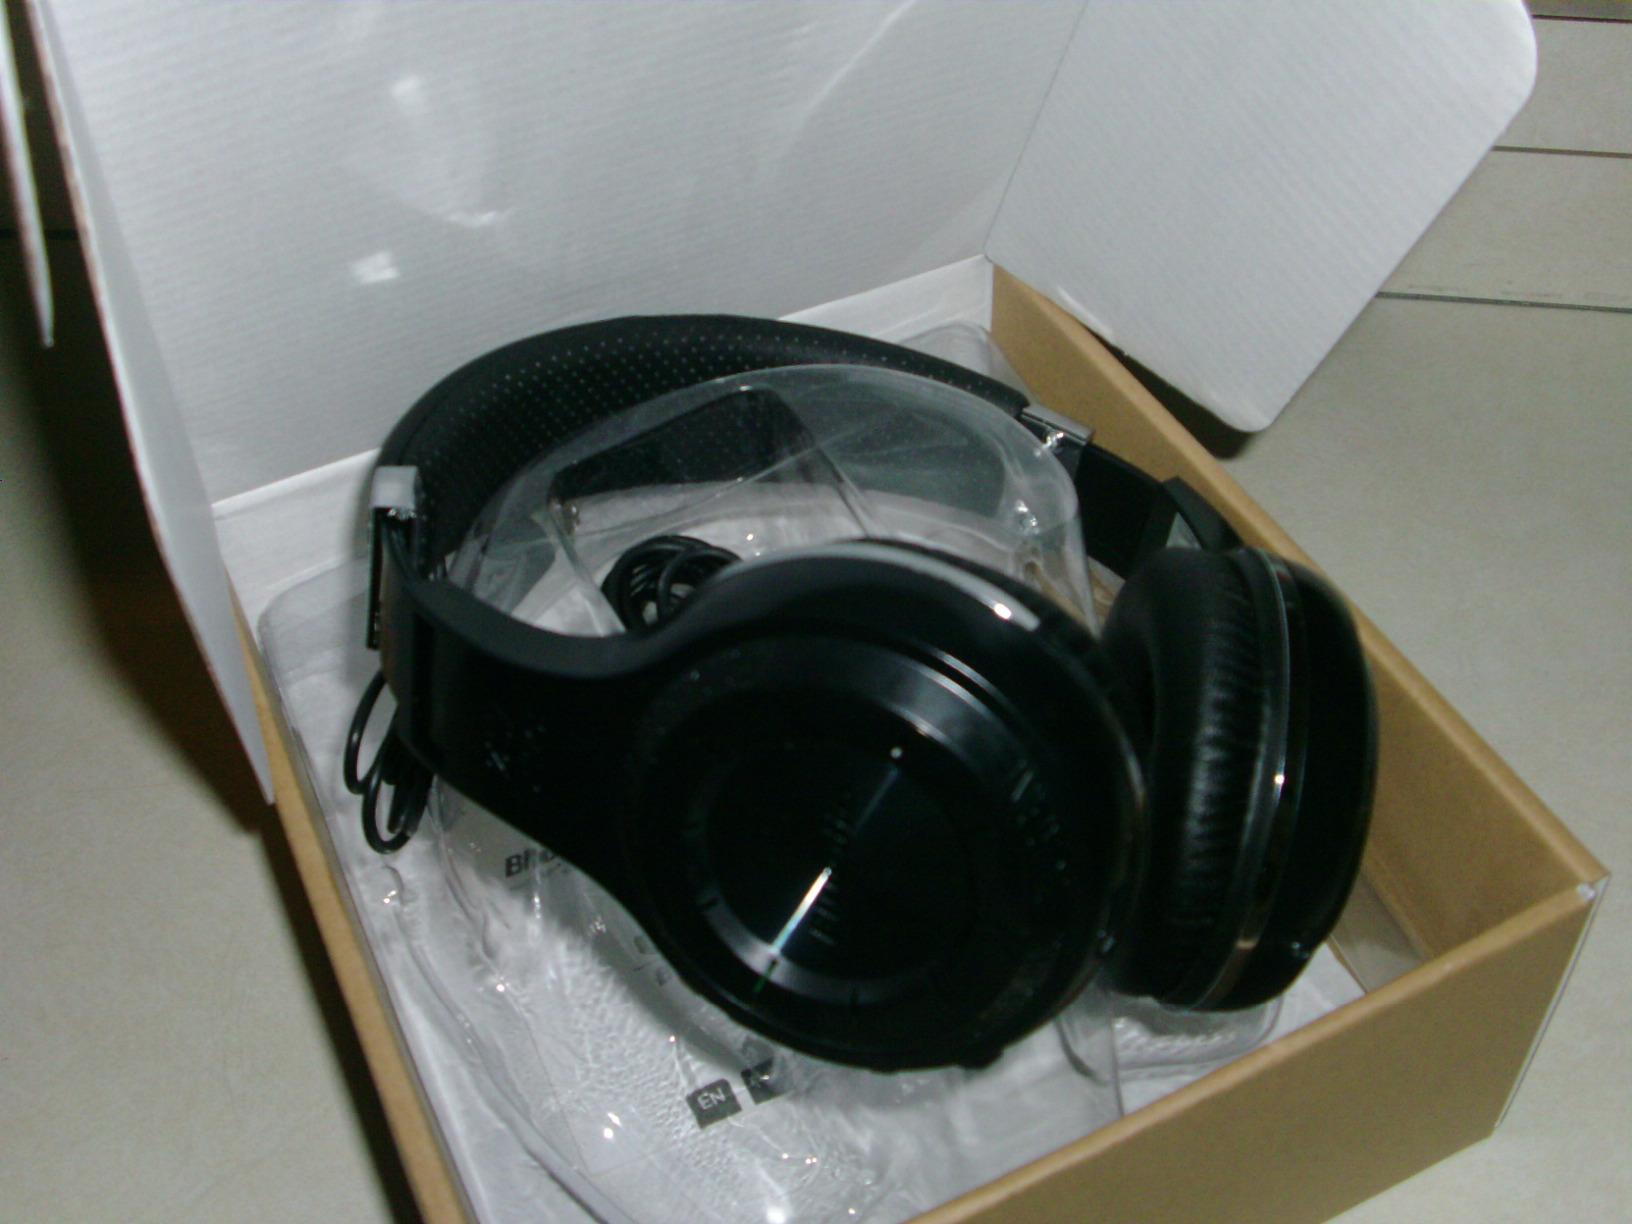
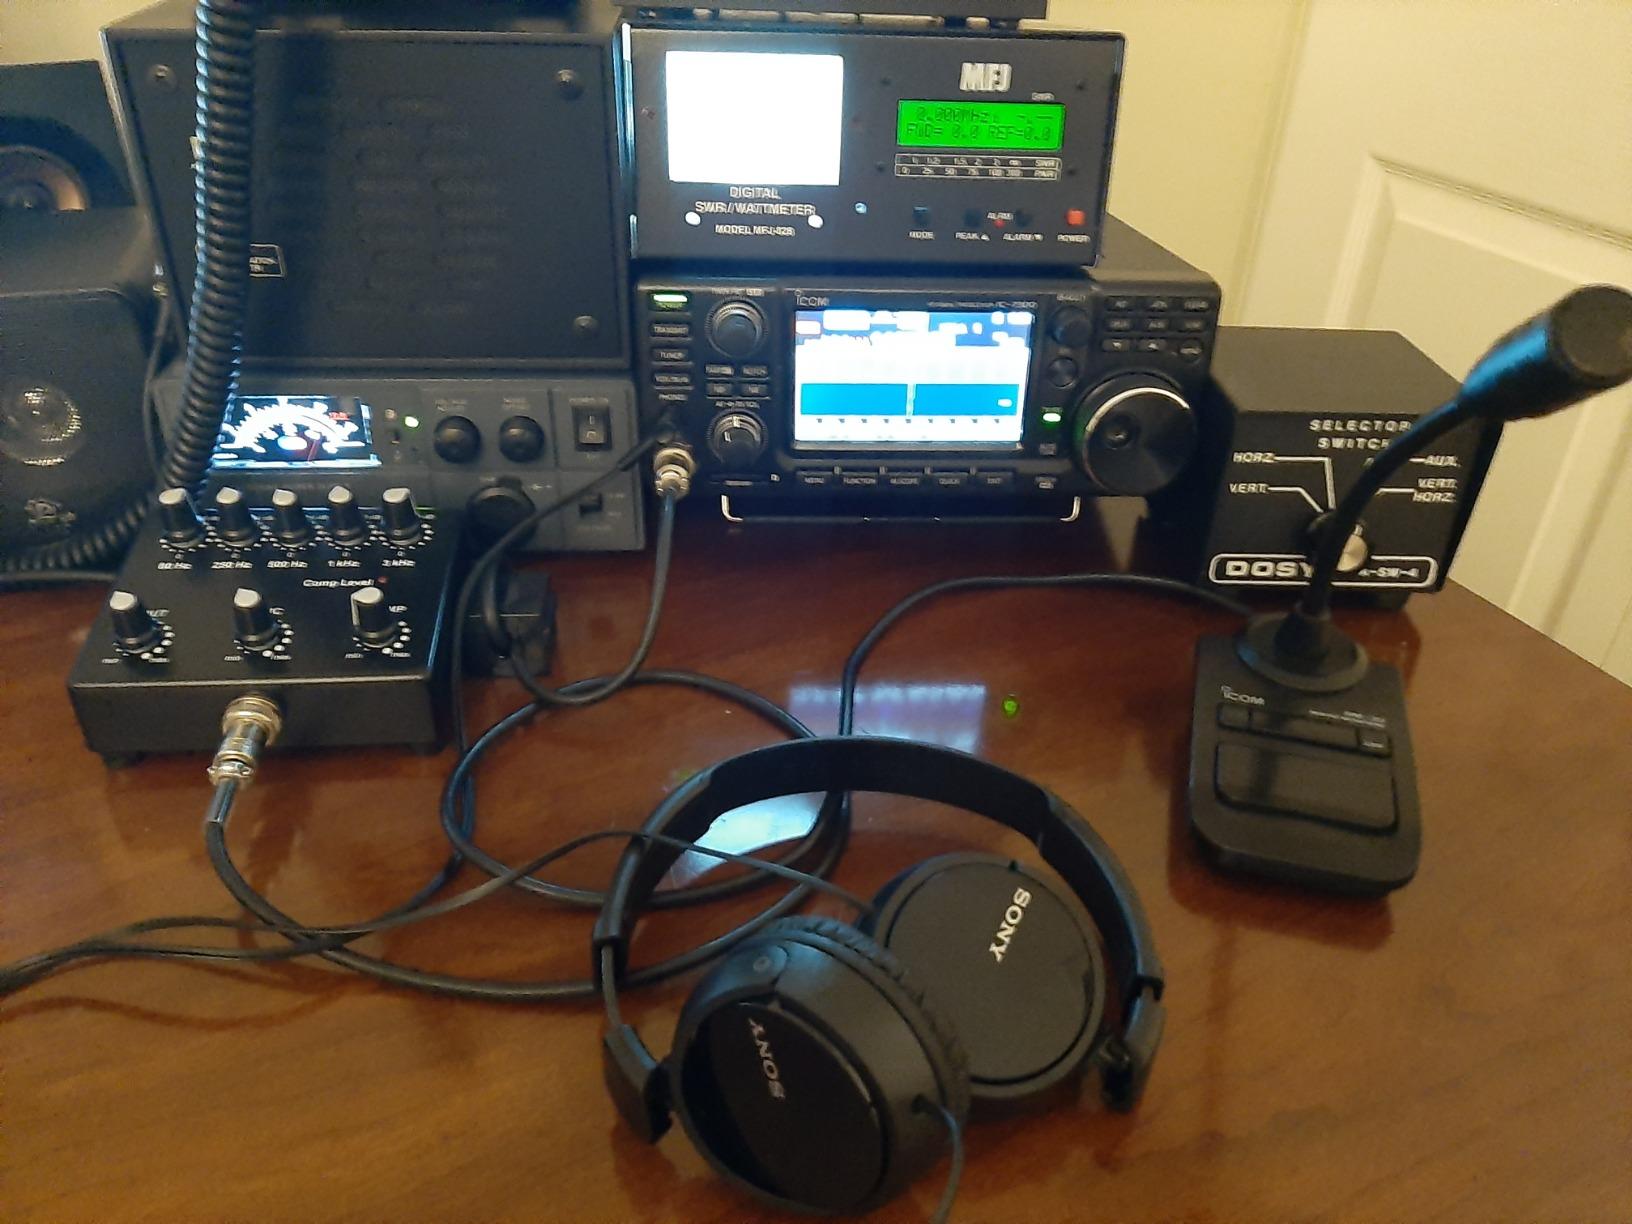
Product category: headphones
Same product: no